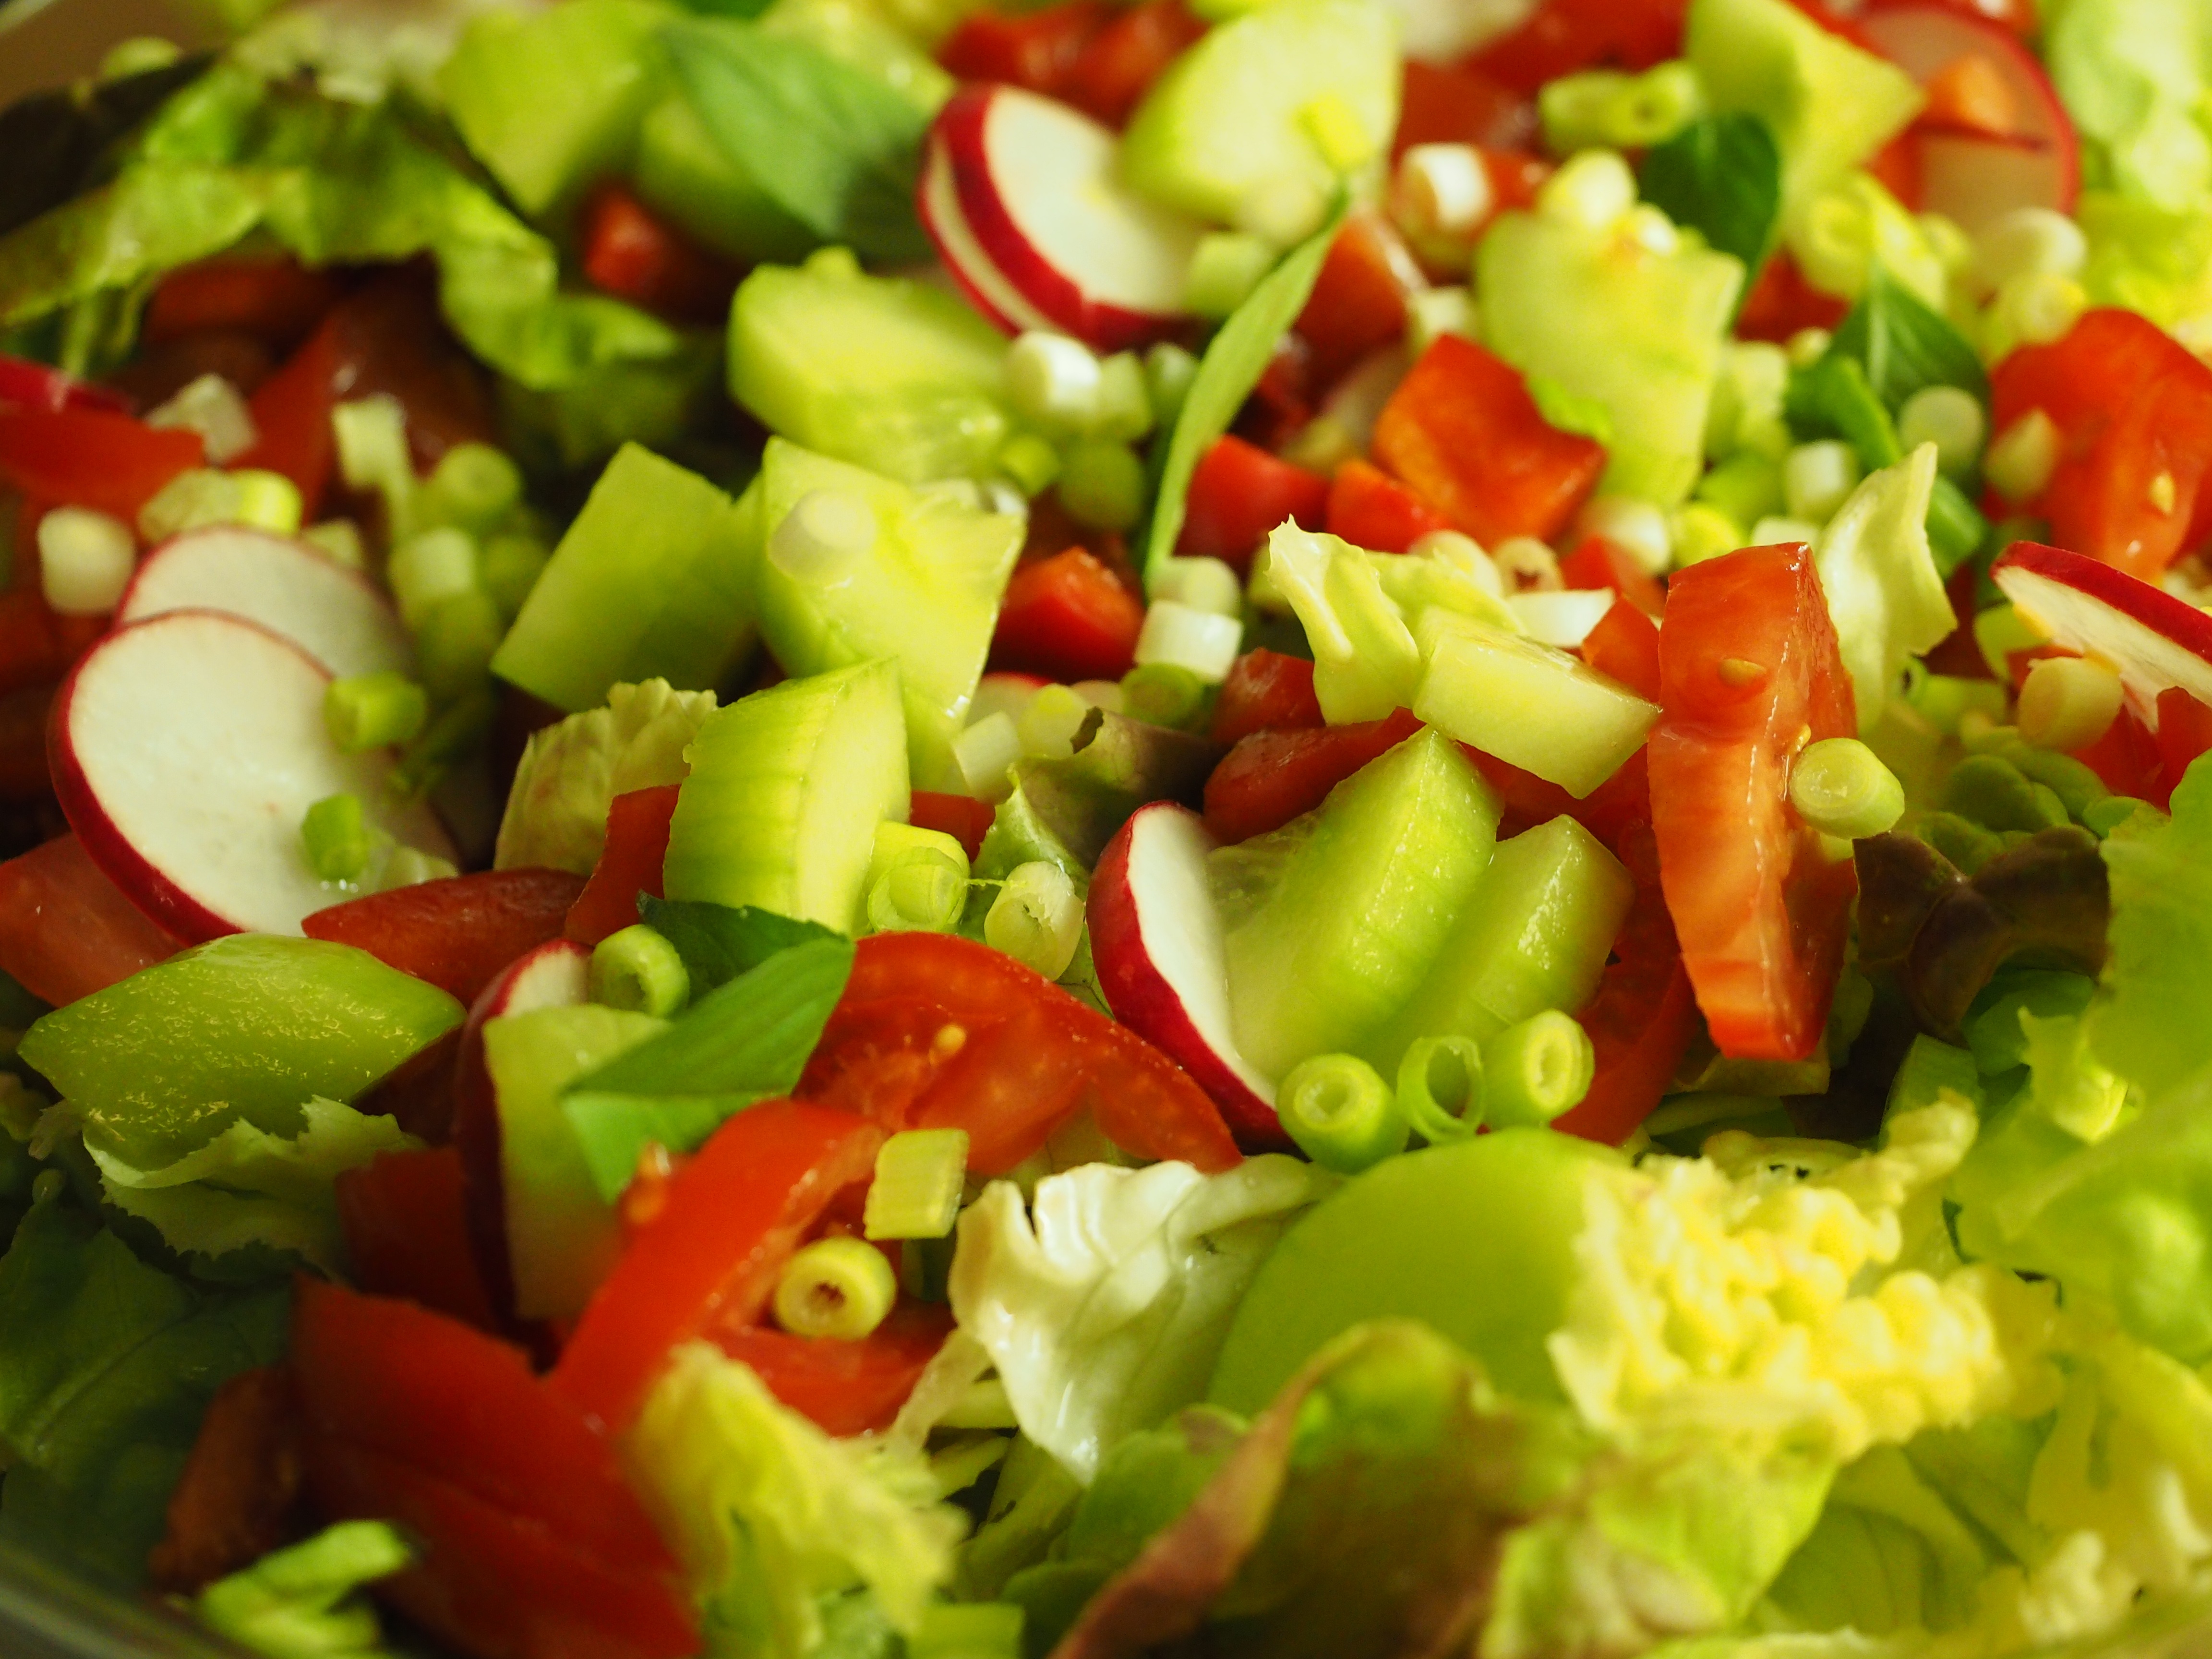
dish, meal, food, salad, produce, vegetable, healthy, eat, cuisine, tomato, cucumber, vitamins, mixed salad, radishes